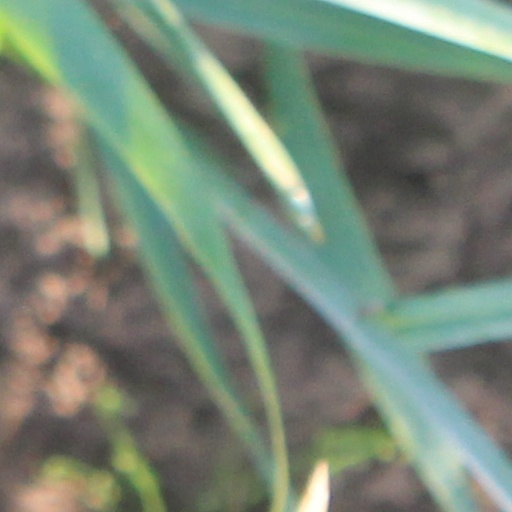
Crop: wheat